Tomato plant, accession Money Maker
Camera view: bottom (45 deg); turntable rotation: 30 degrees
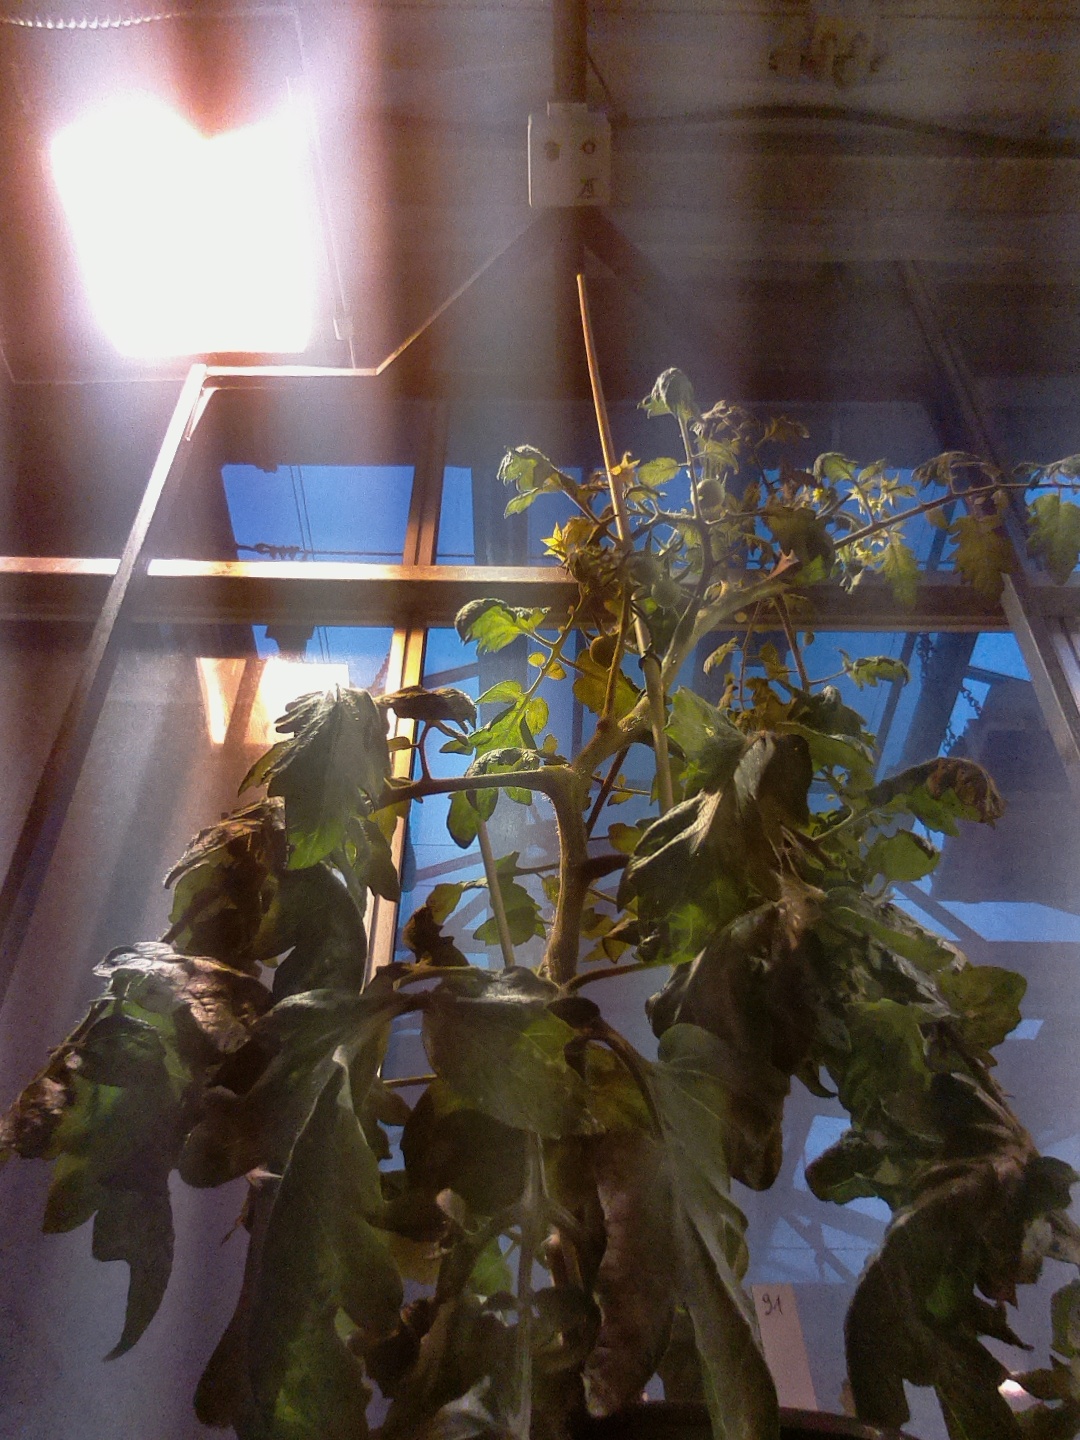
BBCH growth stage 71: 10%-20% of final fruit size